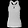
Label: T - shirt / top